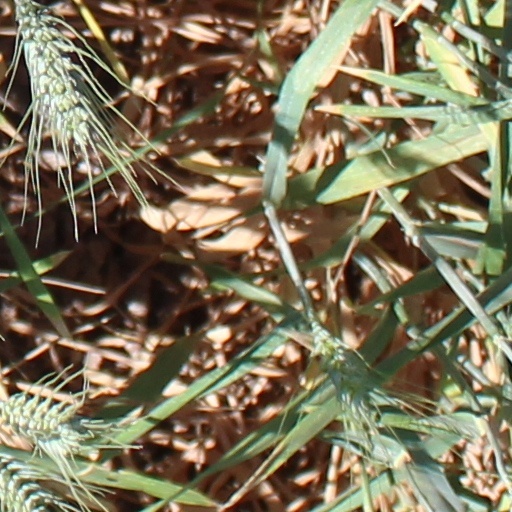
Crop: wheat